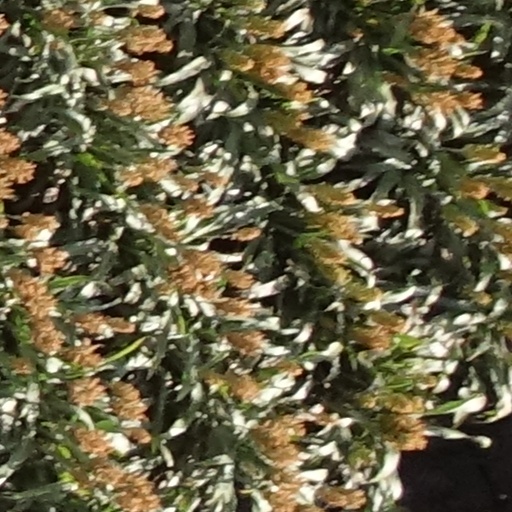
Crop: sorghum